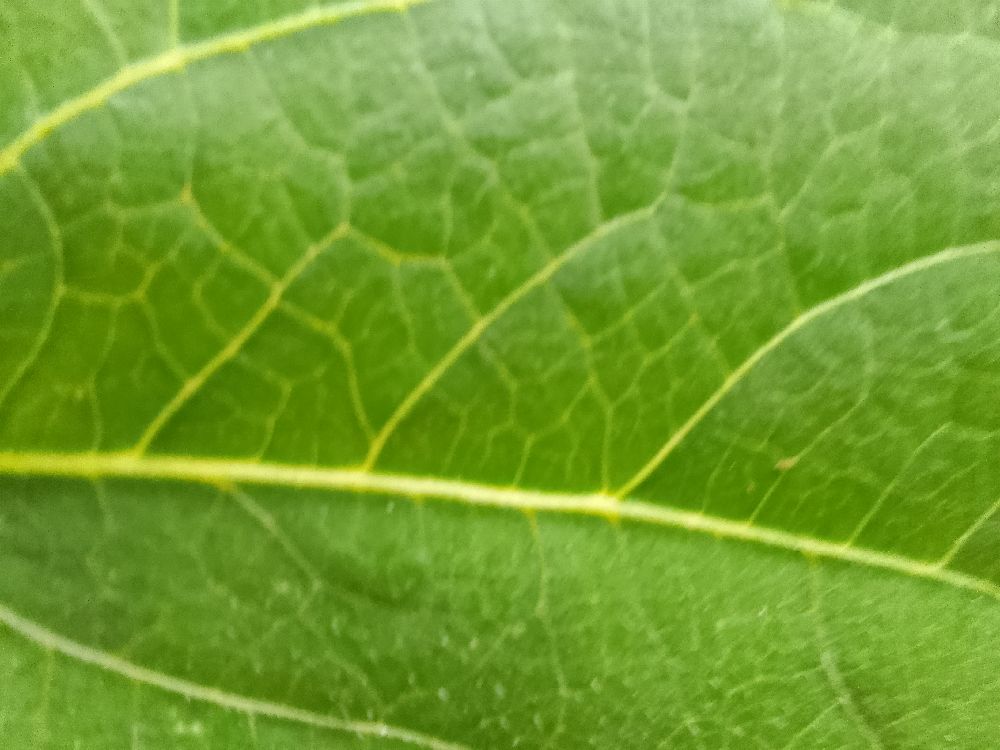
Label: healthy